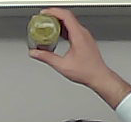
Product: barilla_pesto